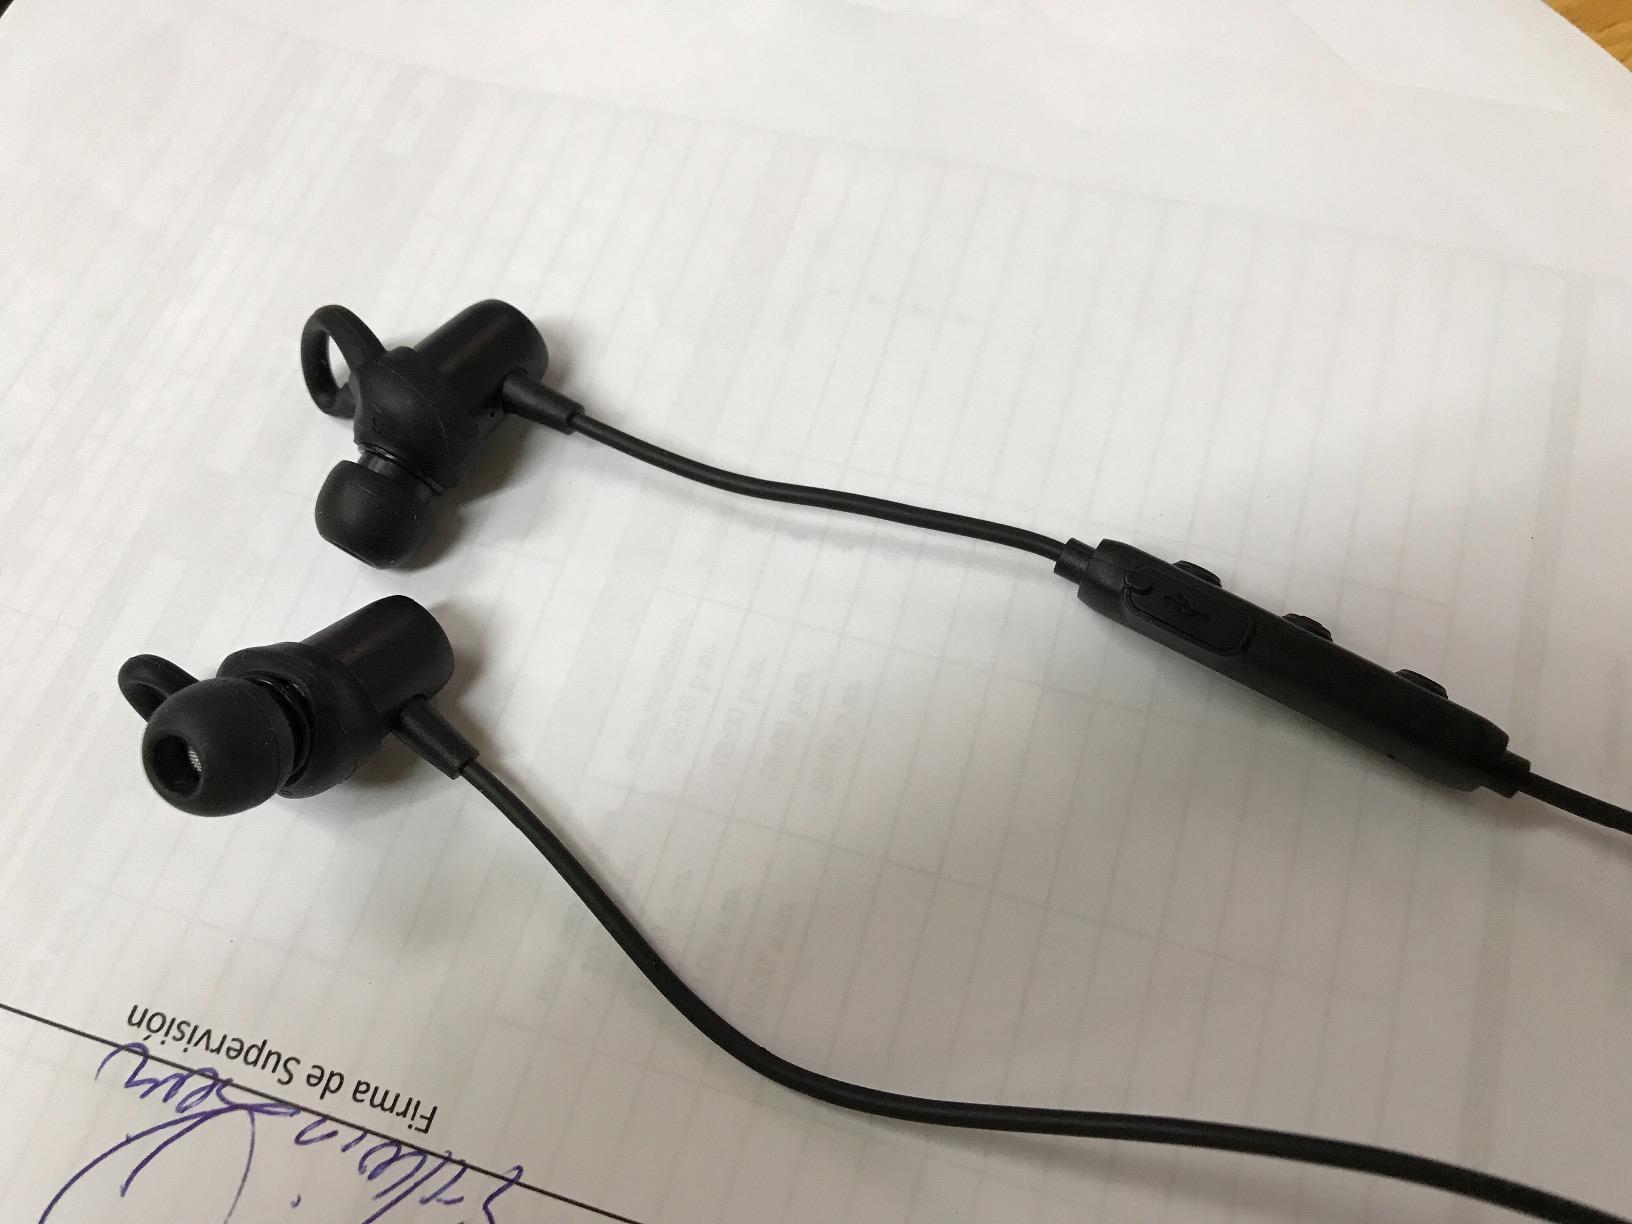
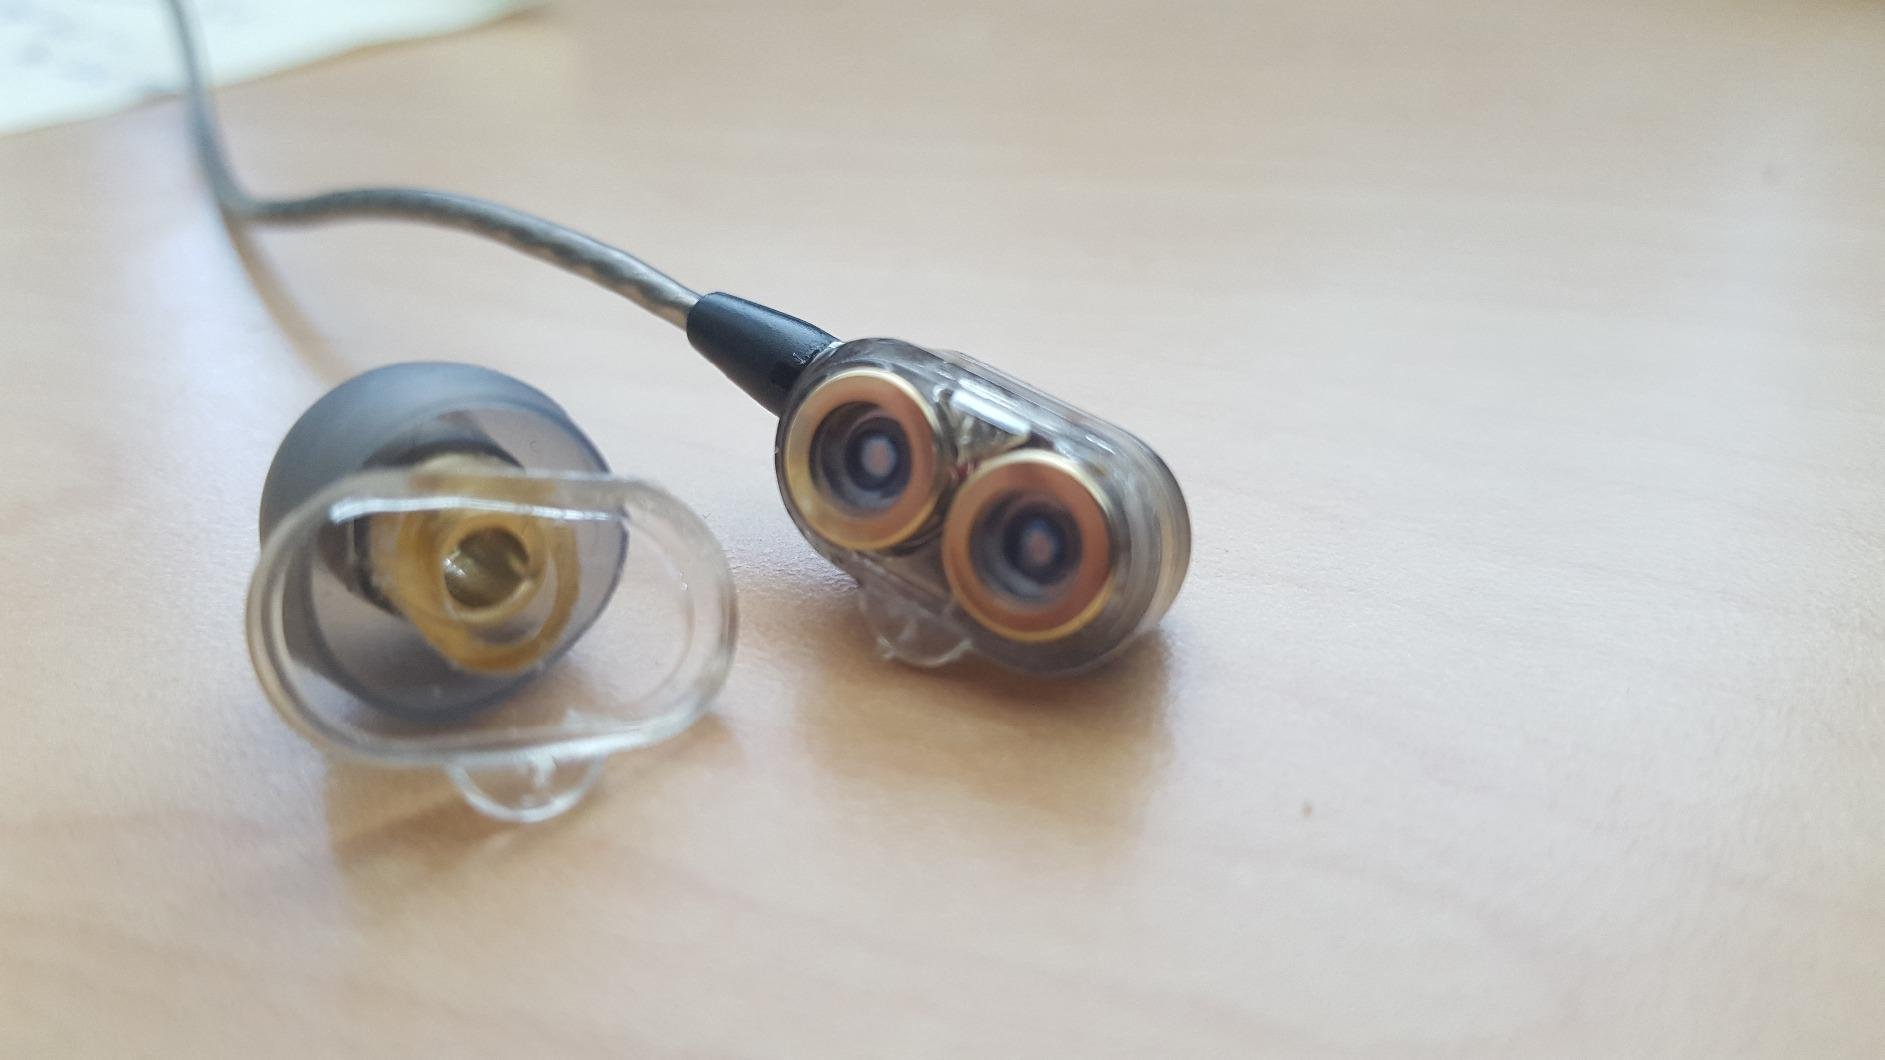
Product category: headphones
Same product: no